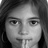
Emotion: neutral